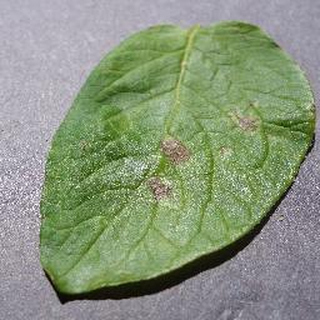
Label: potato_early_blight